Brandon Underwood

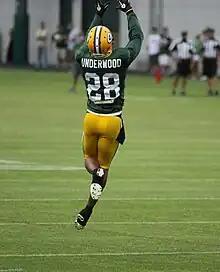
Underwood with the Green Bay Packers in 2011

Brandon Dante Underwood (born June 24, 1986) is an American former professional football player who was a safety in the National Football League (NFL) and Canadian Football League (CFL). He played college football for the Cincinnati Bearcats and He was selected by the Green Bay Packers in the sixth round of the 2009 NFL draft. He was a member of their Super Bowl XLV championship team.